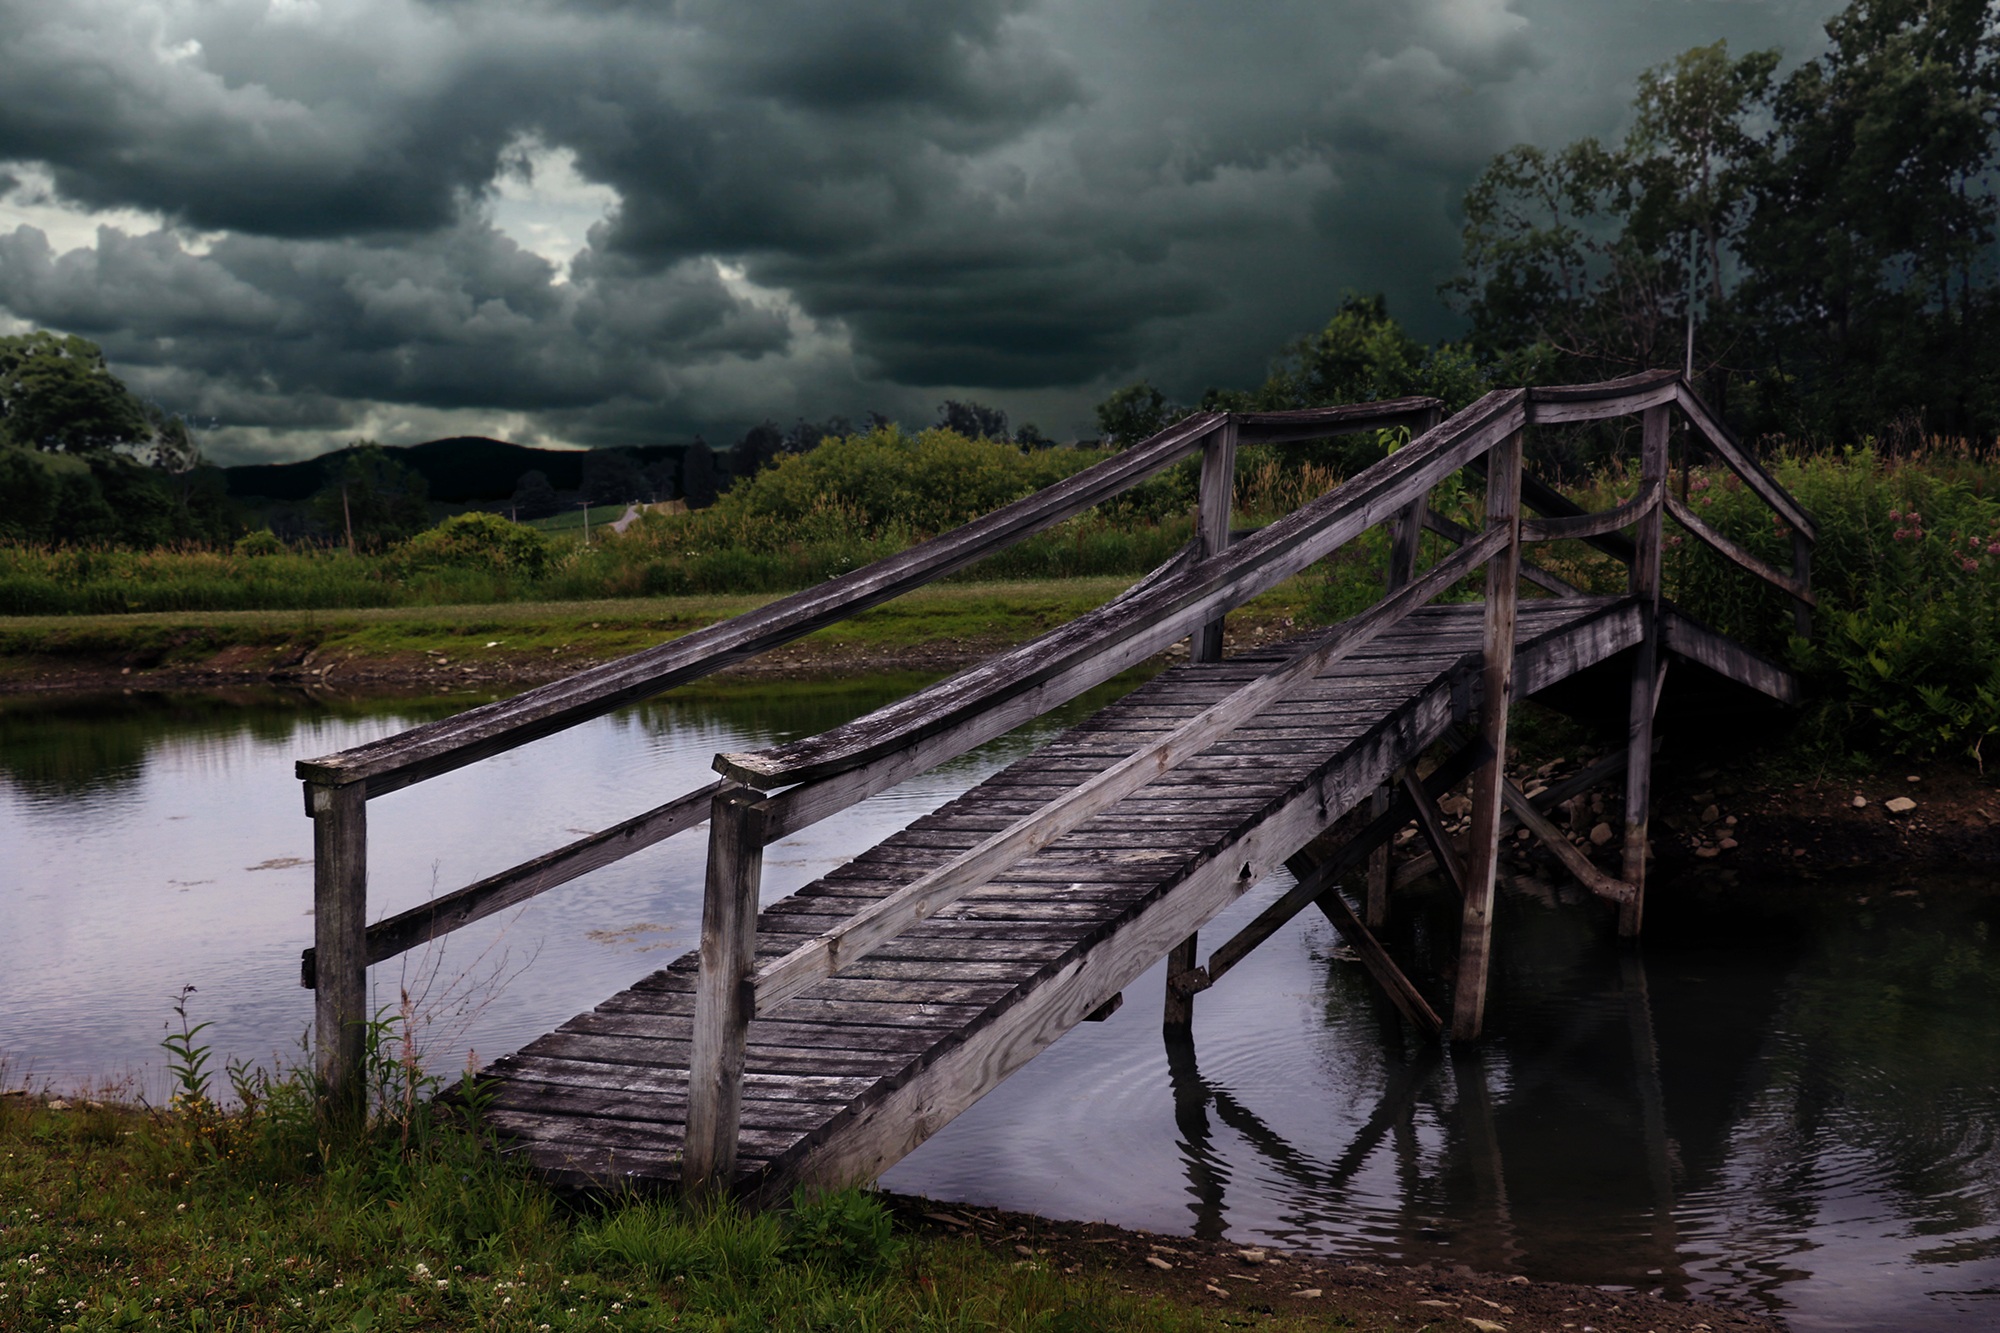
landscape, water, nature, outdoor, bridge, old, river, dark, pond, reflection, storm, reservoir, waterway, clouds, wetland, scene, rural area, nonbuilding structure